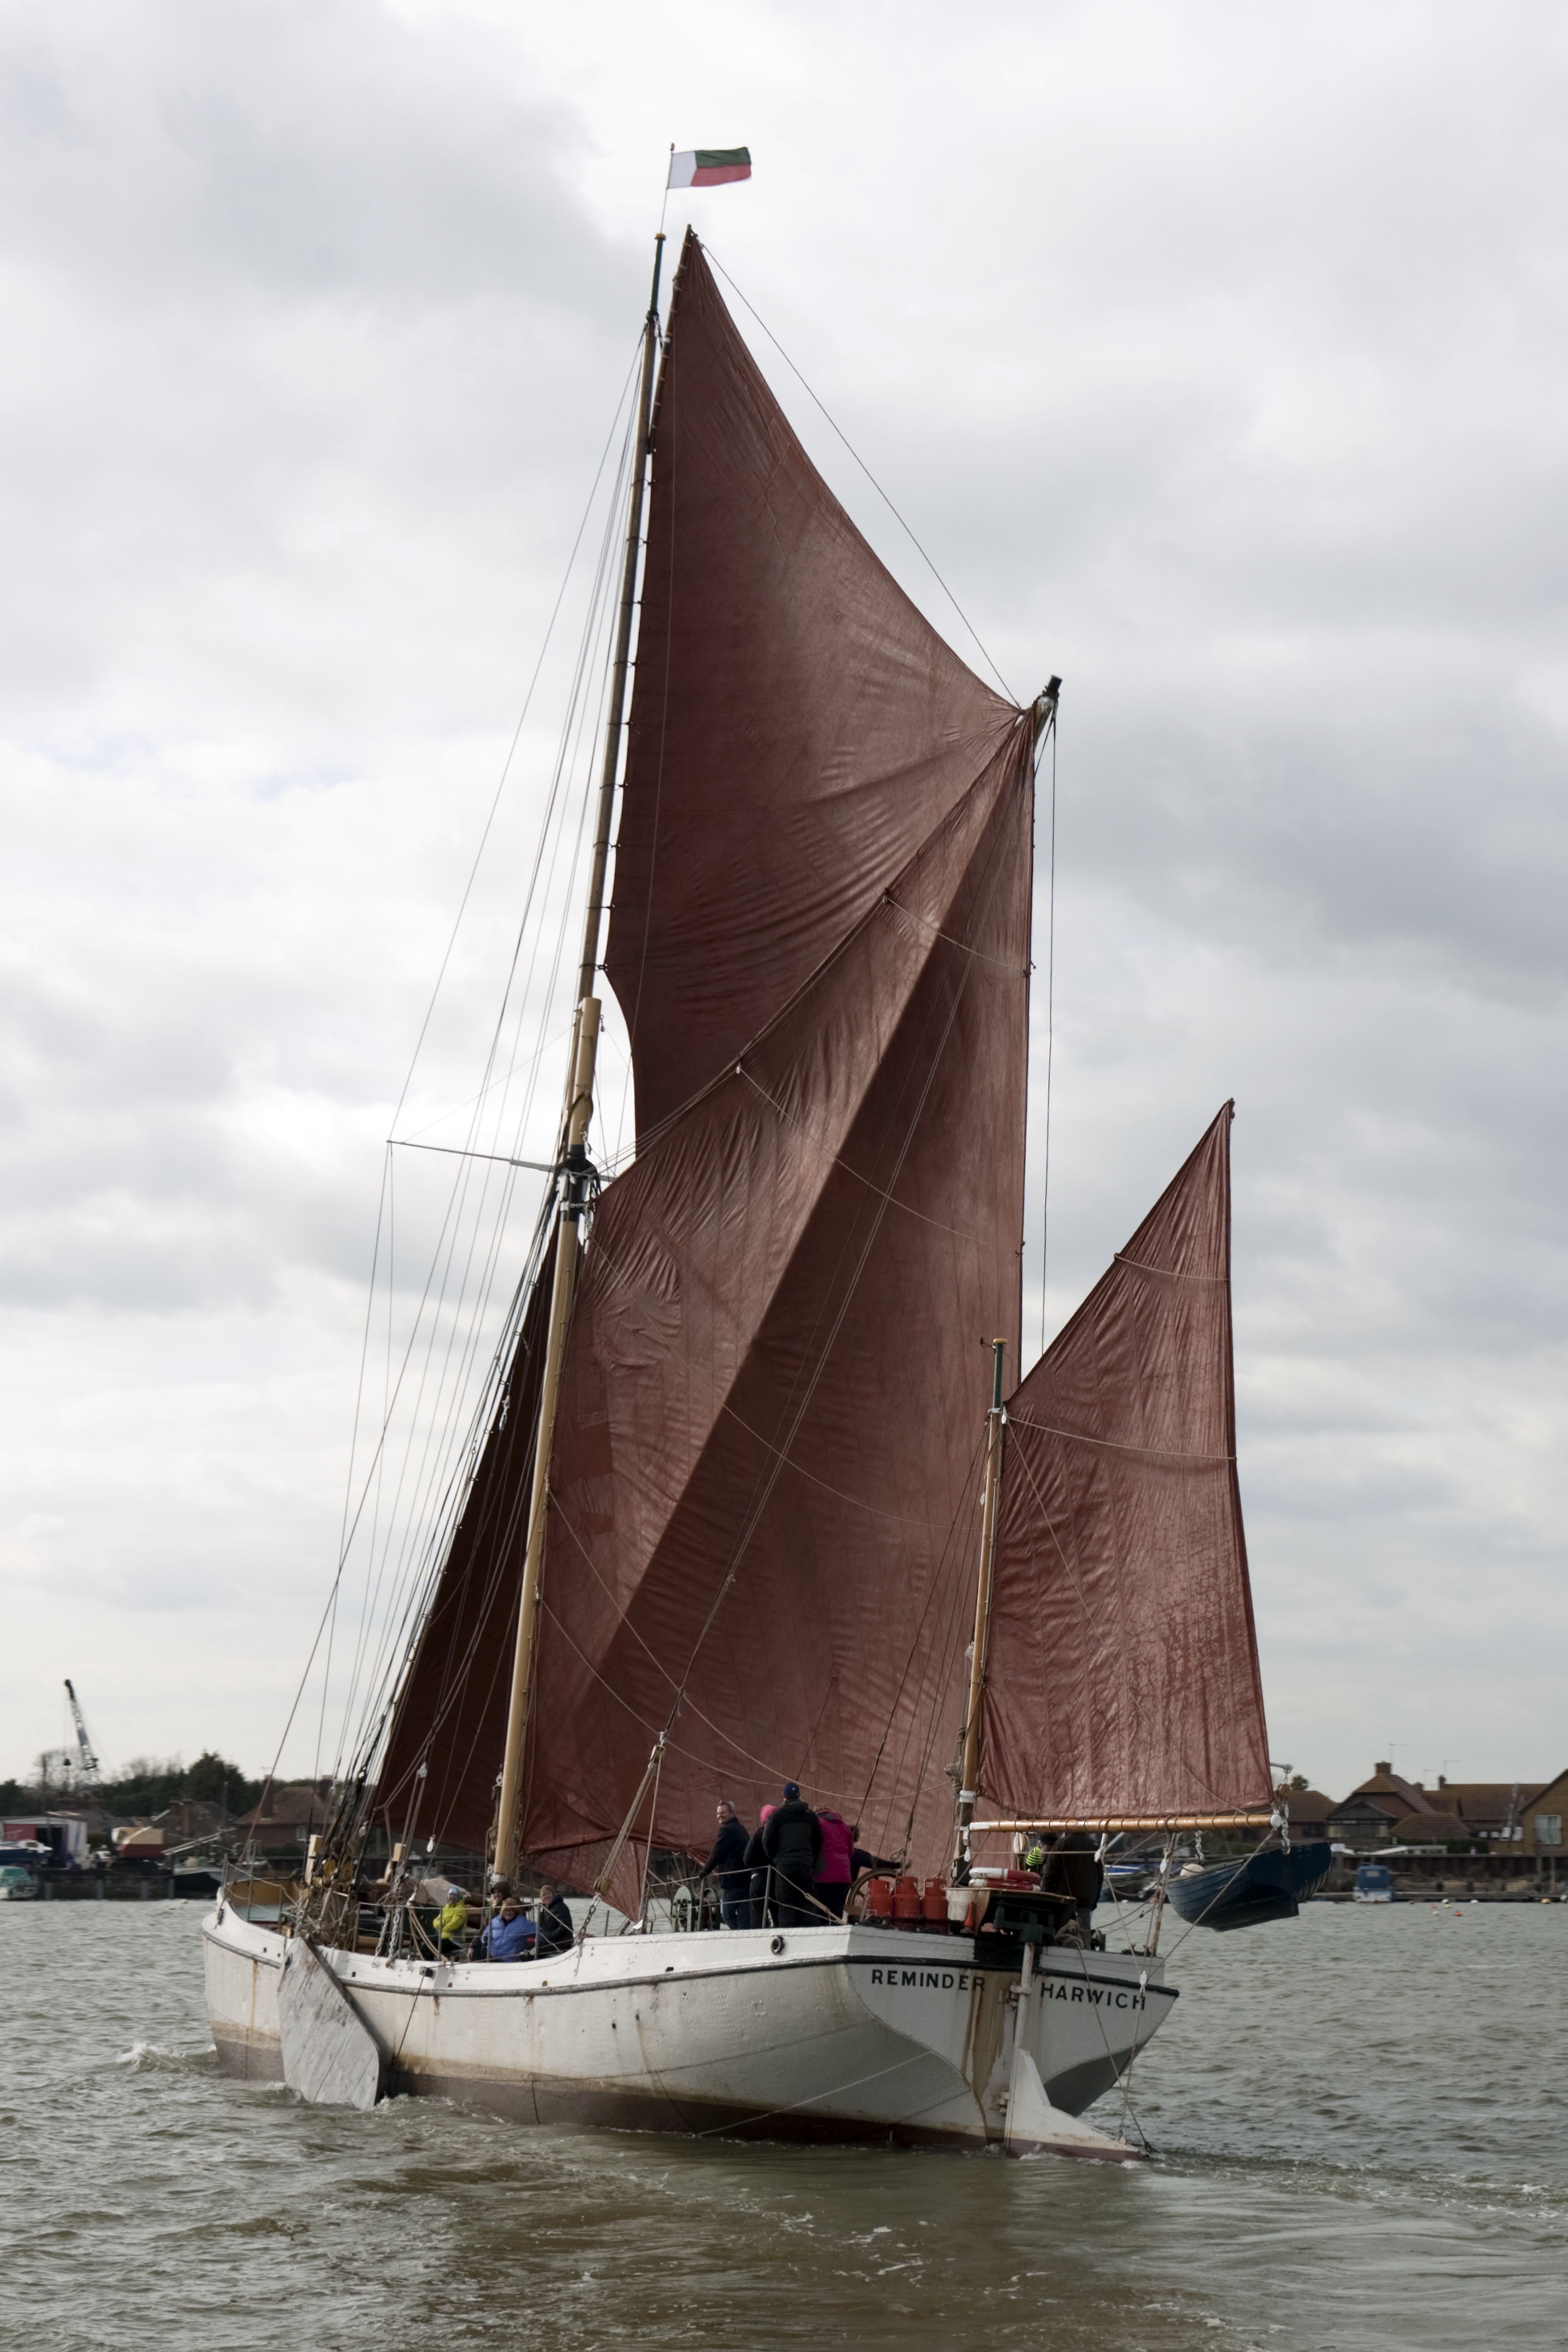
sea, boat, river, ship, red, vehicle, mast, sailing, sailboat, uk, sail, thames, masts, watercraft, schooner, windjammer, sailing boat, estuary, sailing ship, essex, tall ship, full sail, brigantine, lugger, thames sailing barge, maldon, coal barge